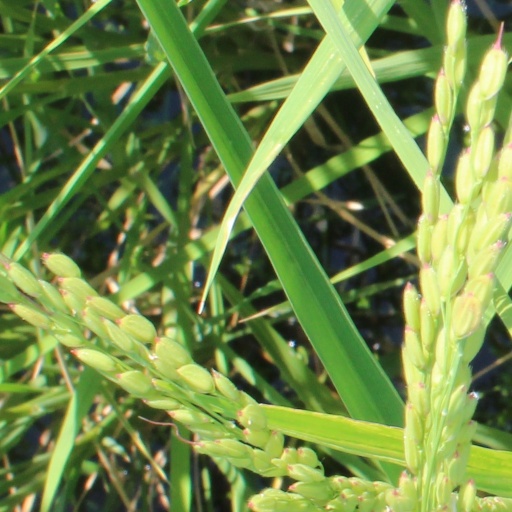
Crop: rice